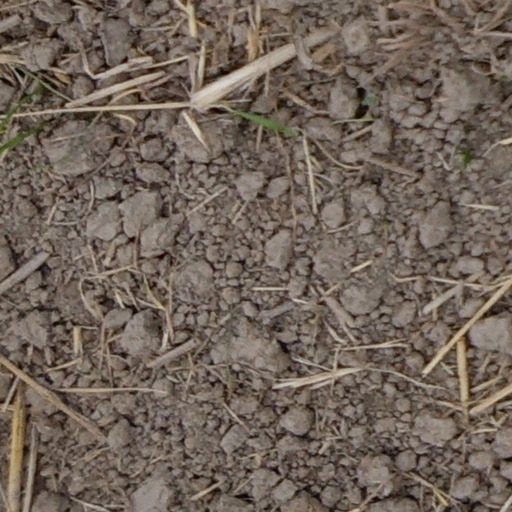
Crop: wheat